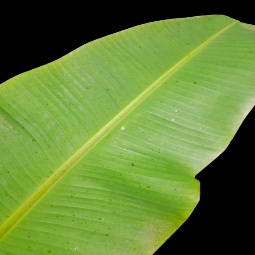
Label: Healthy